Daytona International Speedway

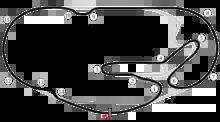
Map of NASCAR road course.

On July 8, 2020, NASCAR announced that it would race the Daytona road course in all of its national series for the first time in mid-August (with the Cup Series racing the Go Bowling 235), due to current COVID-19 pandemic health restrictions in New York state (requiring 14 days self-isolation on arrival from other states) preventing the use of Watkins Glen International. On July 30, a modification of the course to add a chicane near the exit of Turn 12 (Oval Turn Four) was announced, lengthening the course to .